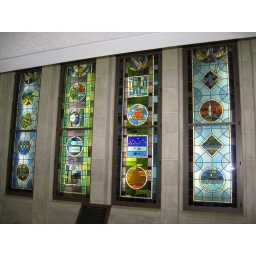
Stained glass window in the computer science and engineering building